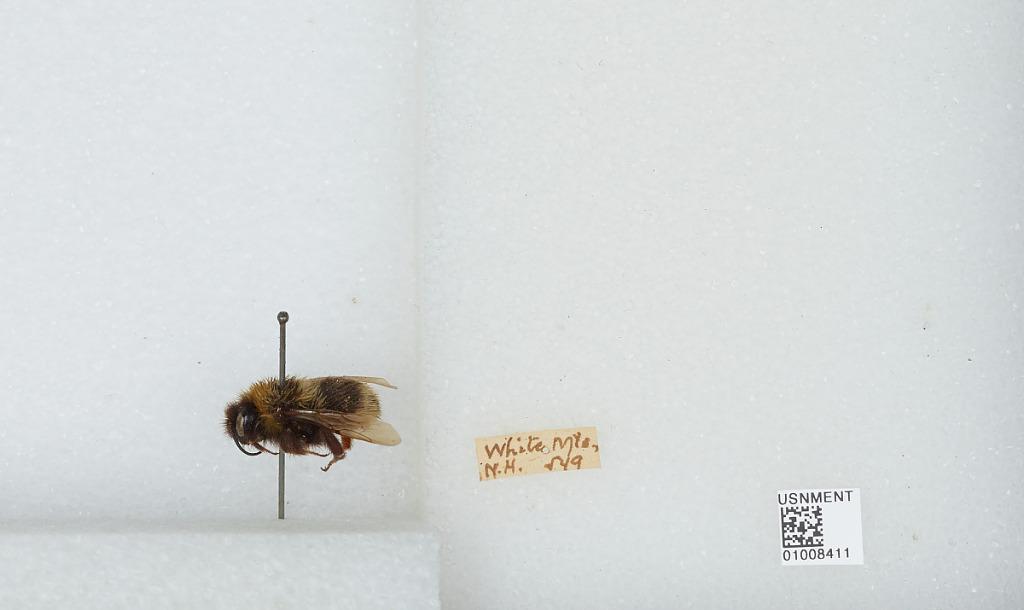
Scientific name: Bombus (Psithyrus) ashtoni (Cresson)
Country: United States
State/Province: New Hampshire
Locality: White Mountains
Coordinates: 44.2706, -71.3042